Crime in Mexico

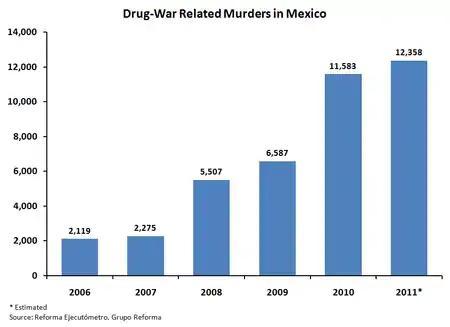
Drug-war related murders in Mexico, 2006–2011.

The United States is a lucrative market for illegal drugs. The United Nations estimates that nearly 90% of cocaine sold in the United States originates in South America and is smuggled through Mexico. Mexico is the largest foreign supplier of marijuana and the largest source of heroin for the U.S. market. The majority of methamphetamine sold in the United States is made in Mexico, and Mexican-run methamphetamine labs that operate north of the border account for much of the remainder.